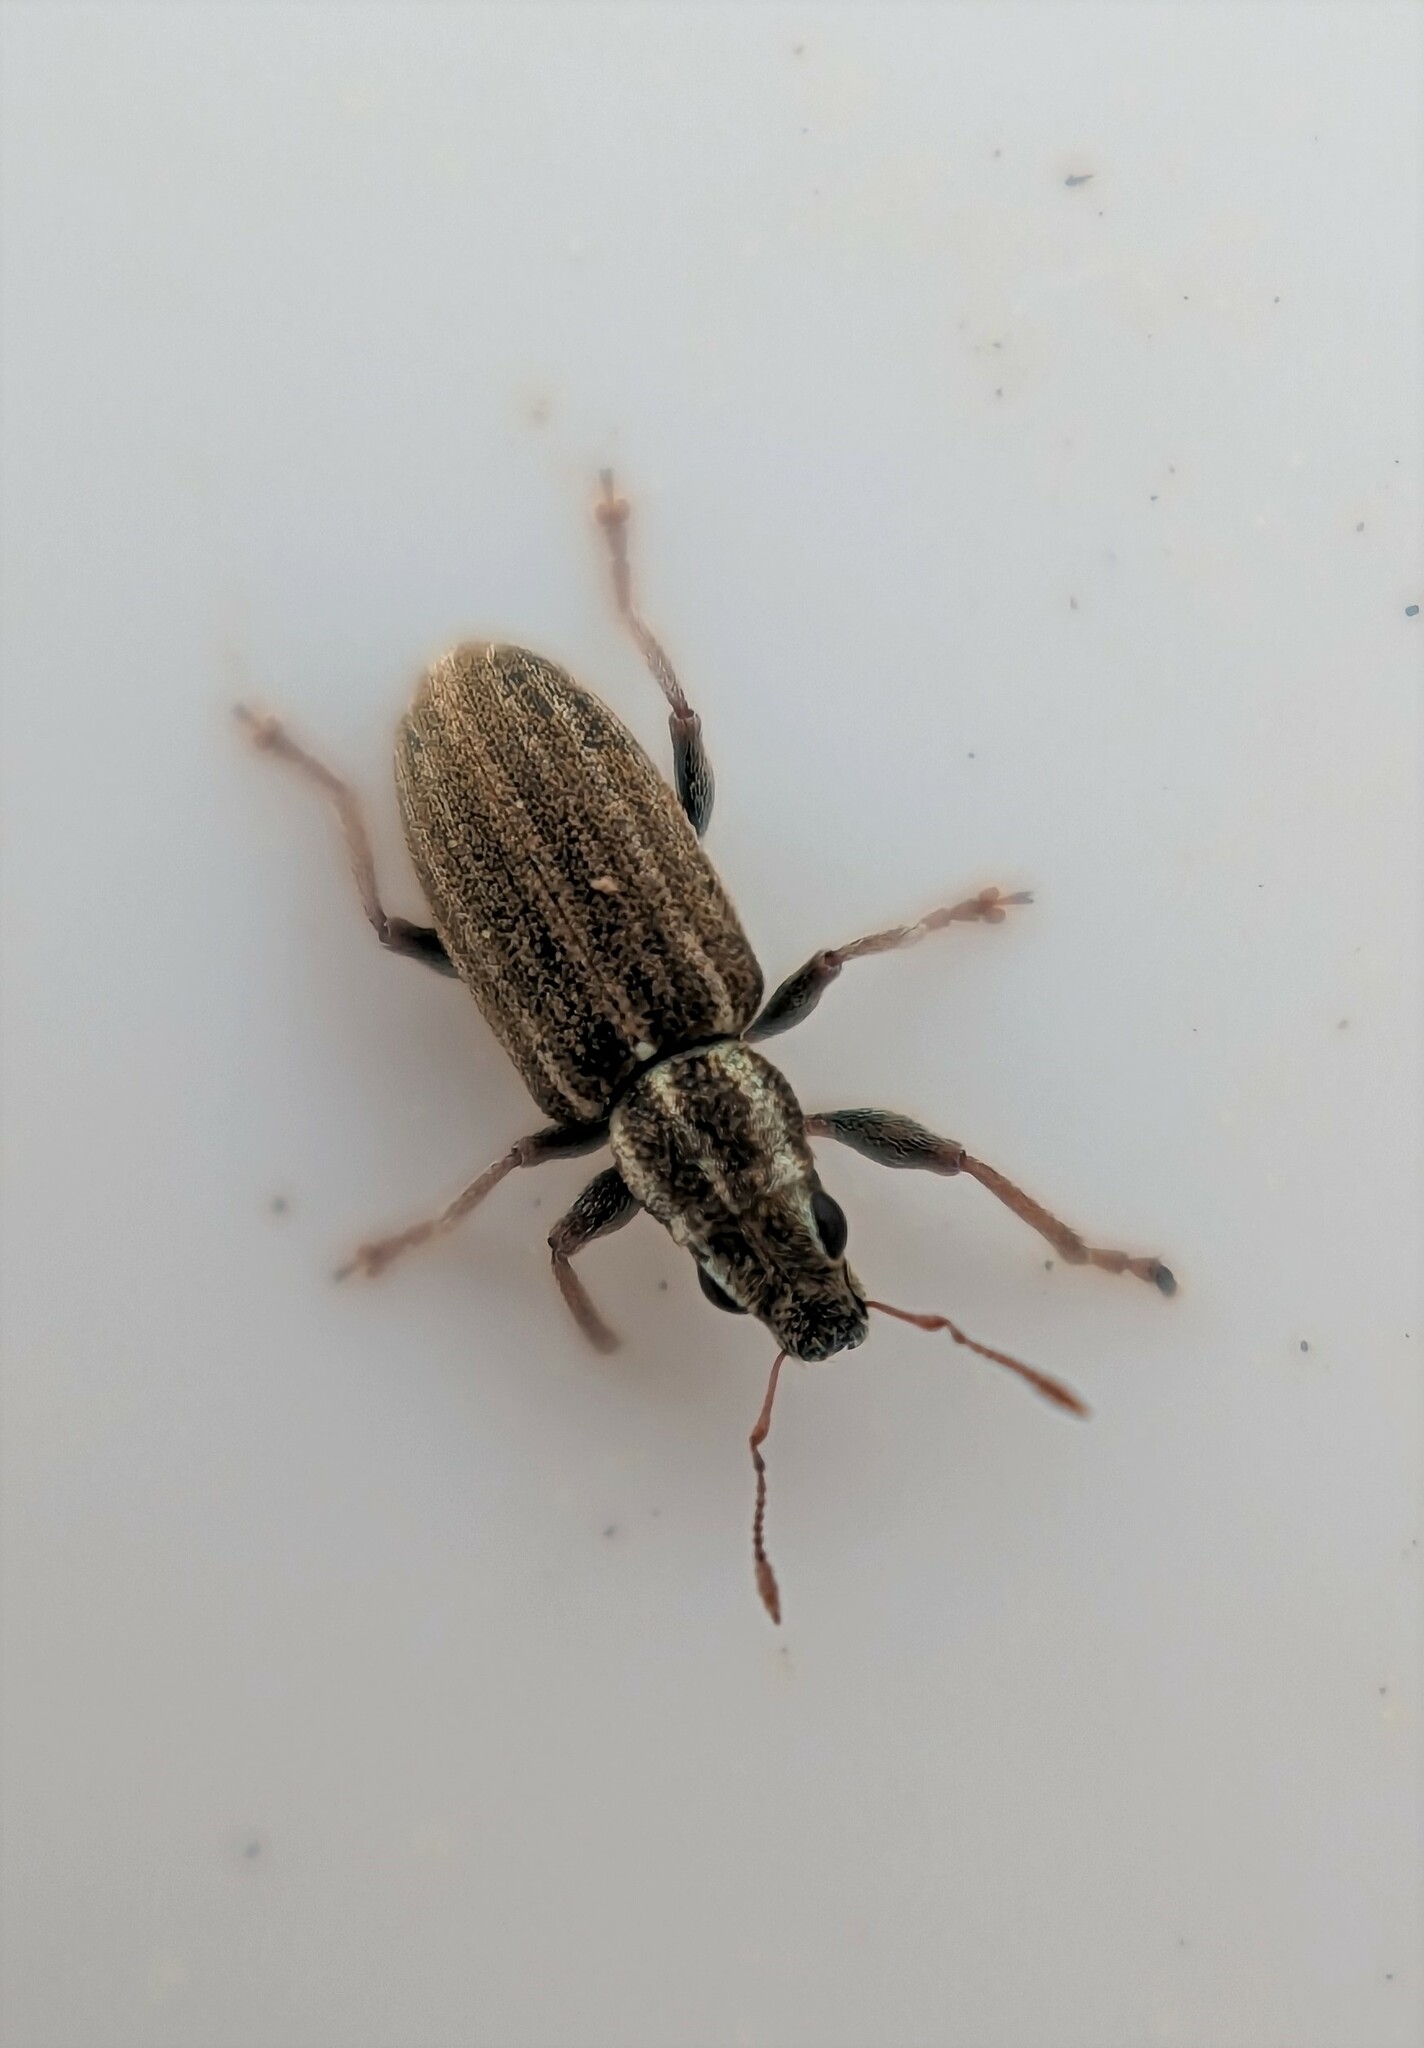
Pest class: pea_leaf_weevil